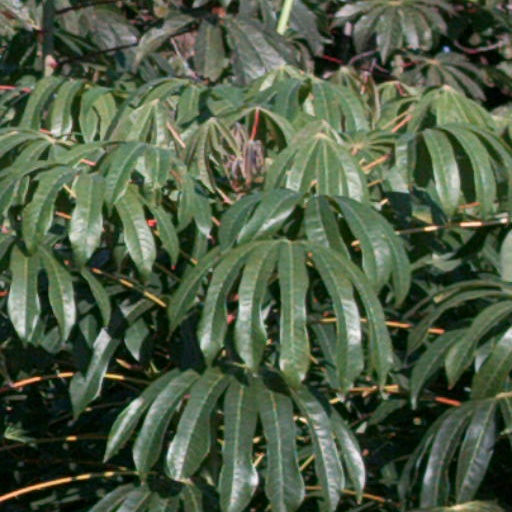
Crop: cassava